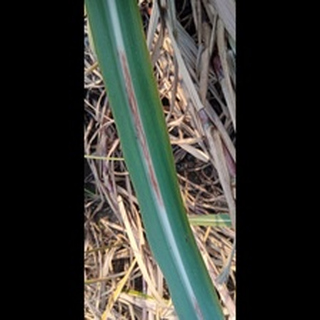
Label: sugarcane_red_rot